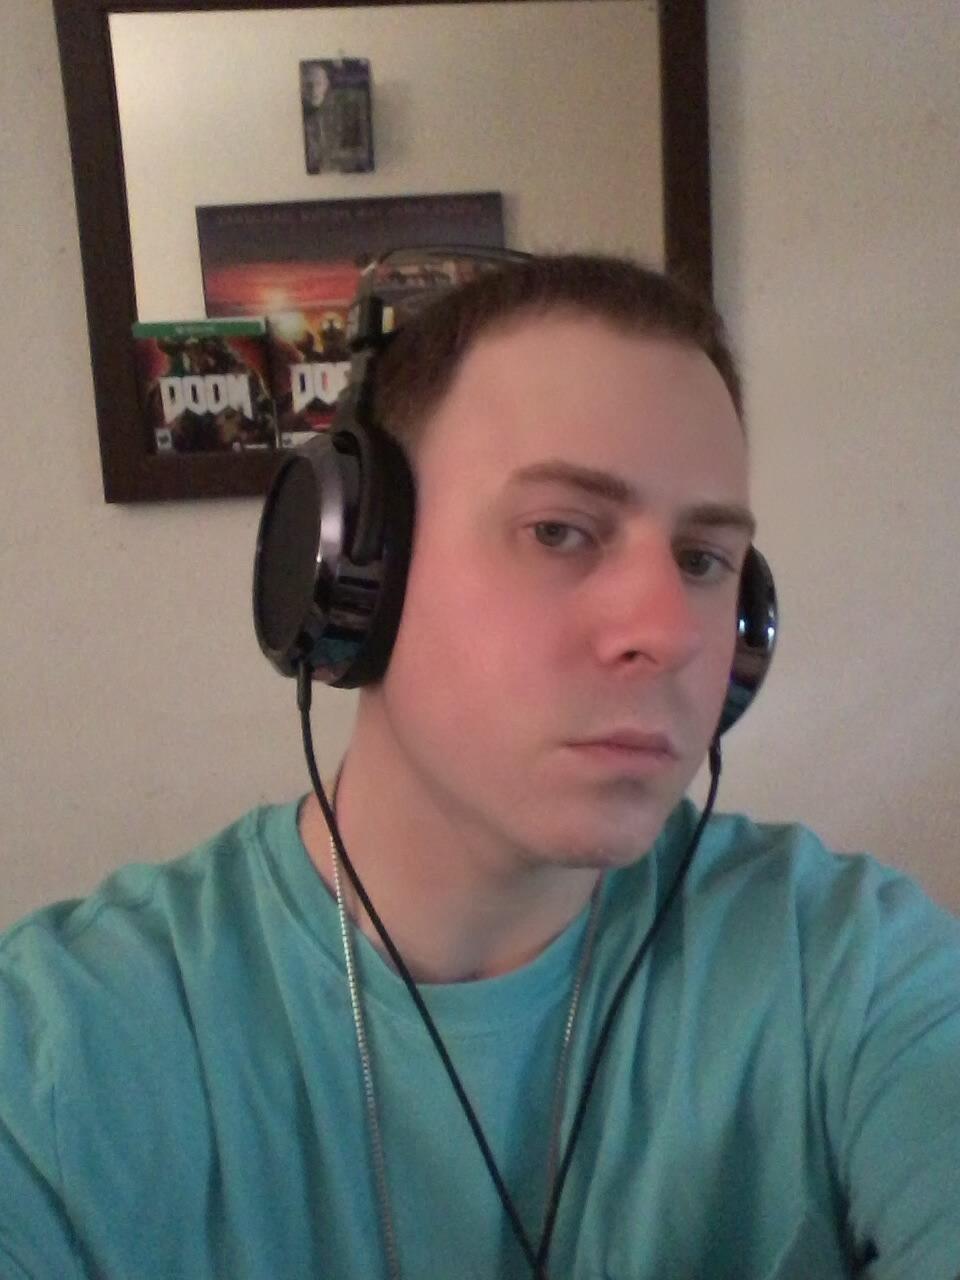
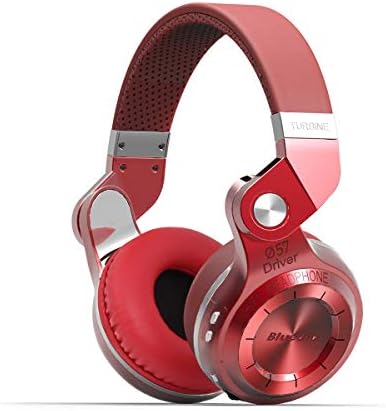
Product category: headphones
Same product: no